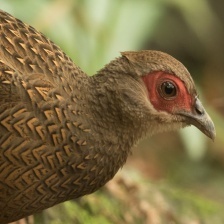
Species: SWINHOES PHEASANT
Scientific name: LOPHURA SWINHOII